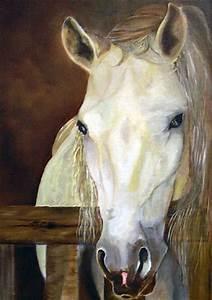
horse